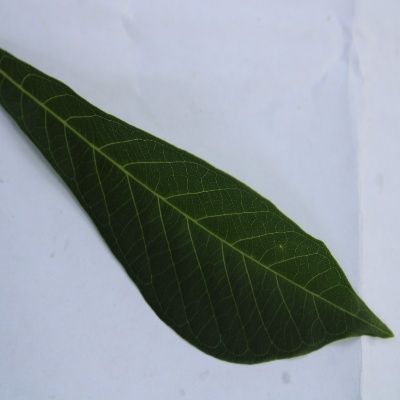
Crop: Cassava
Condition: healthy